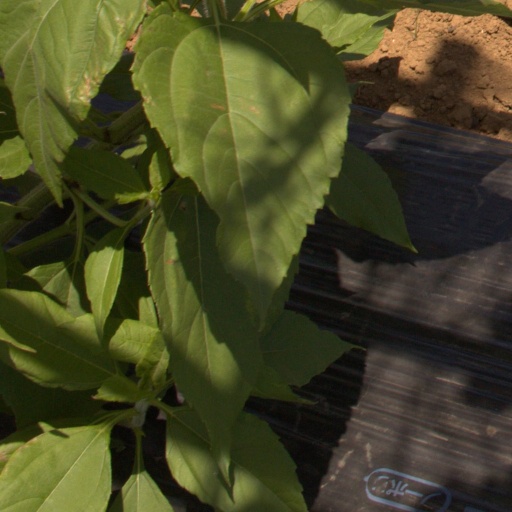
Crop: Jerusalem artichoke